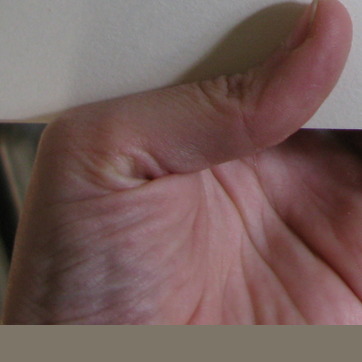
Material: skin